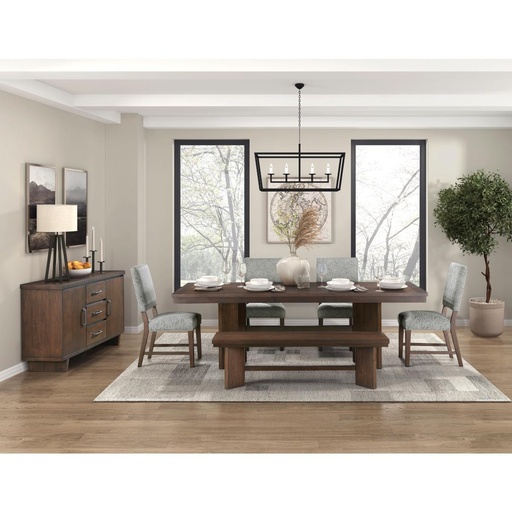
Franco Bench
Brand: Homelegance (Fremont Warehouse)
Modern lines pair with subtle rustic influence to create the design of the Franco Collection. The prominent grain of the collection’s walnut veneer is highlighted by a walnut finish. The wood-topped bench’s design features a trestle design with v-angled pedestals providing stylish support. Weights & Dimensions Overall Gross Weight: 58.50 lbs Overall Net Weight: 47.25 lbs Overall Dimension: 59 x 16 x 17.5H Seat Width: 59" Seat Depth: 16" Seat Height: 17.5" Product Details Wood frame Walnut finish Assembly required Packaging Number of Boxes: 1 Overall CuFt: 8.6063 Package Dimension: 62.75 x 19.75 x 12H Piece per Carton: 1
Category: Furniture > Benches > Kitchen & Dining Benches > Trestles